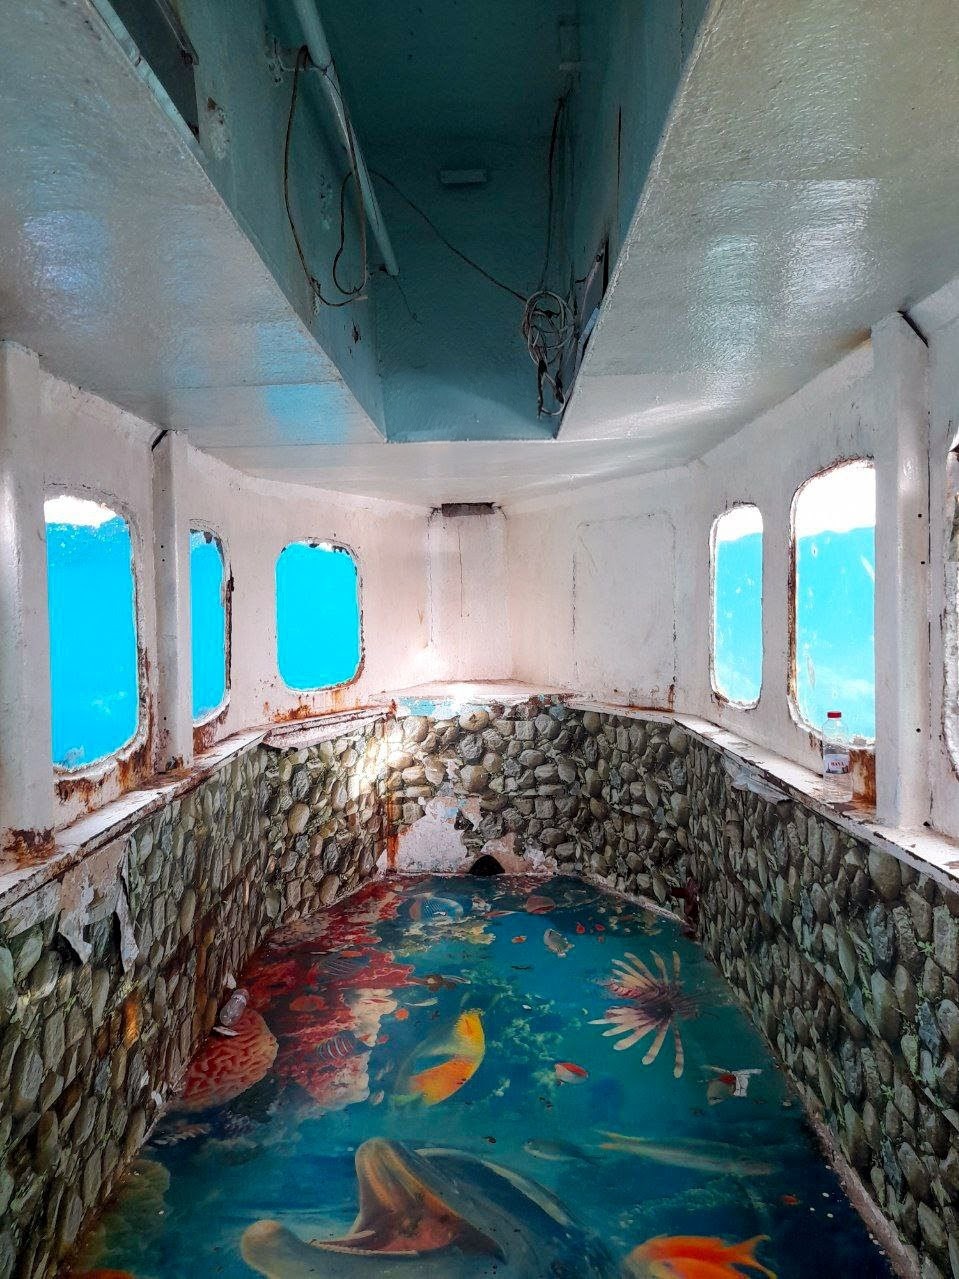
الوصف بالفصحى: ممر داخلي برسومات بحرية زاهية تحاكي عالم تحت الماء
التصنيف: Uncategorized